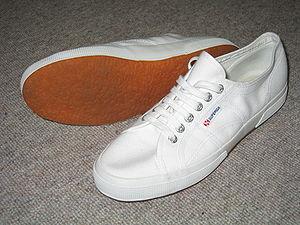
Superga est une entreprise qui produit des chaussures, créée en 1911 à Turin par Walter Martiny.